Gemini 10

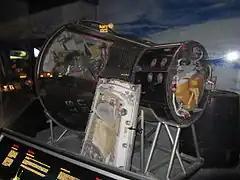
The Gemini 10 space capsule on display at the Cosmosphere in Kansas

For many years the spacecraft was the centerpiece of a space exhibition at Norsk Teknisk Museum, Oslo, Norway. It was returned on request in 2002.